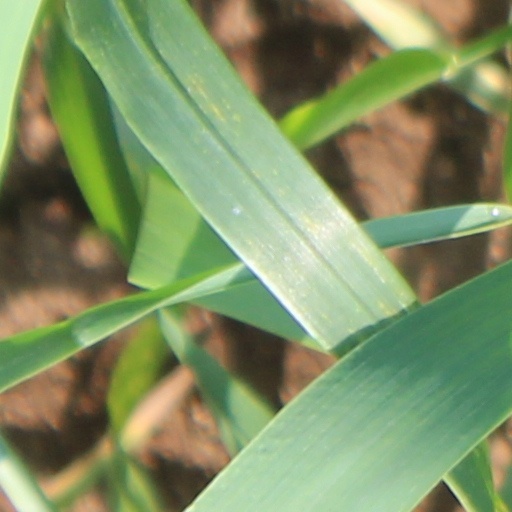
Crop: wheat